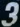
Number: 3